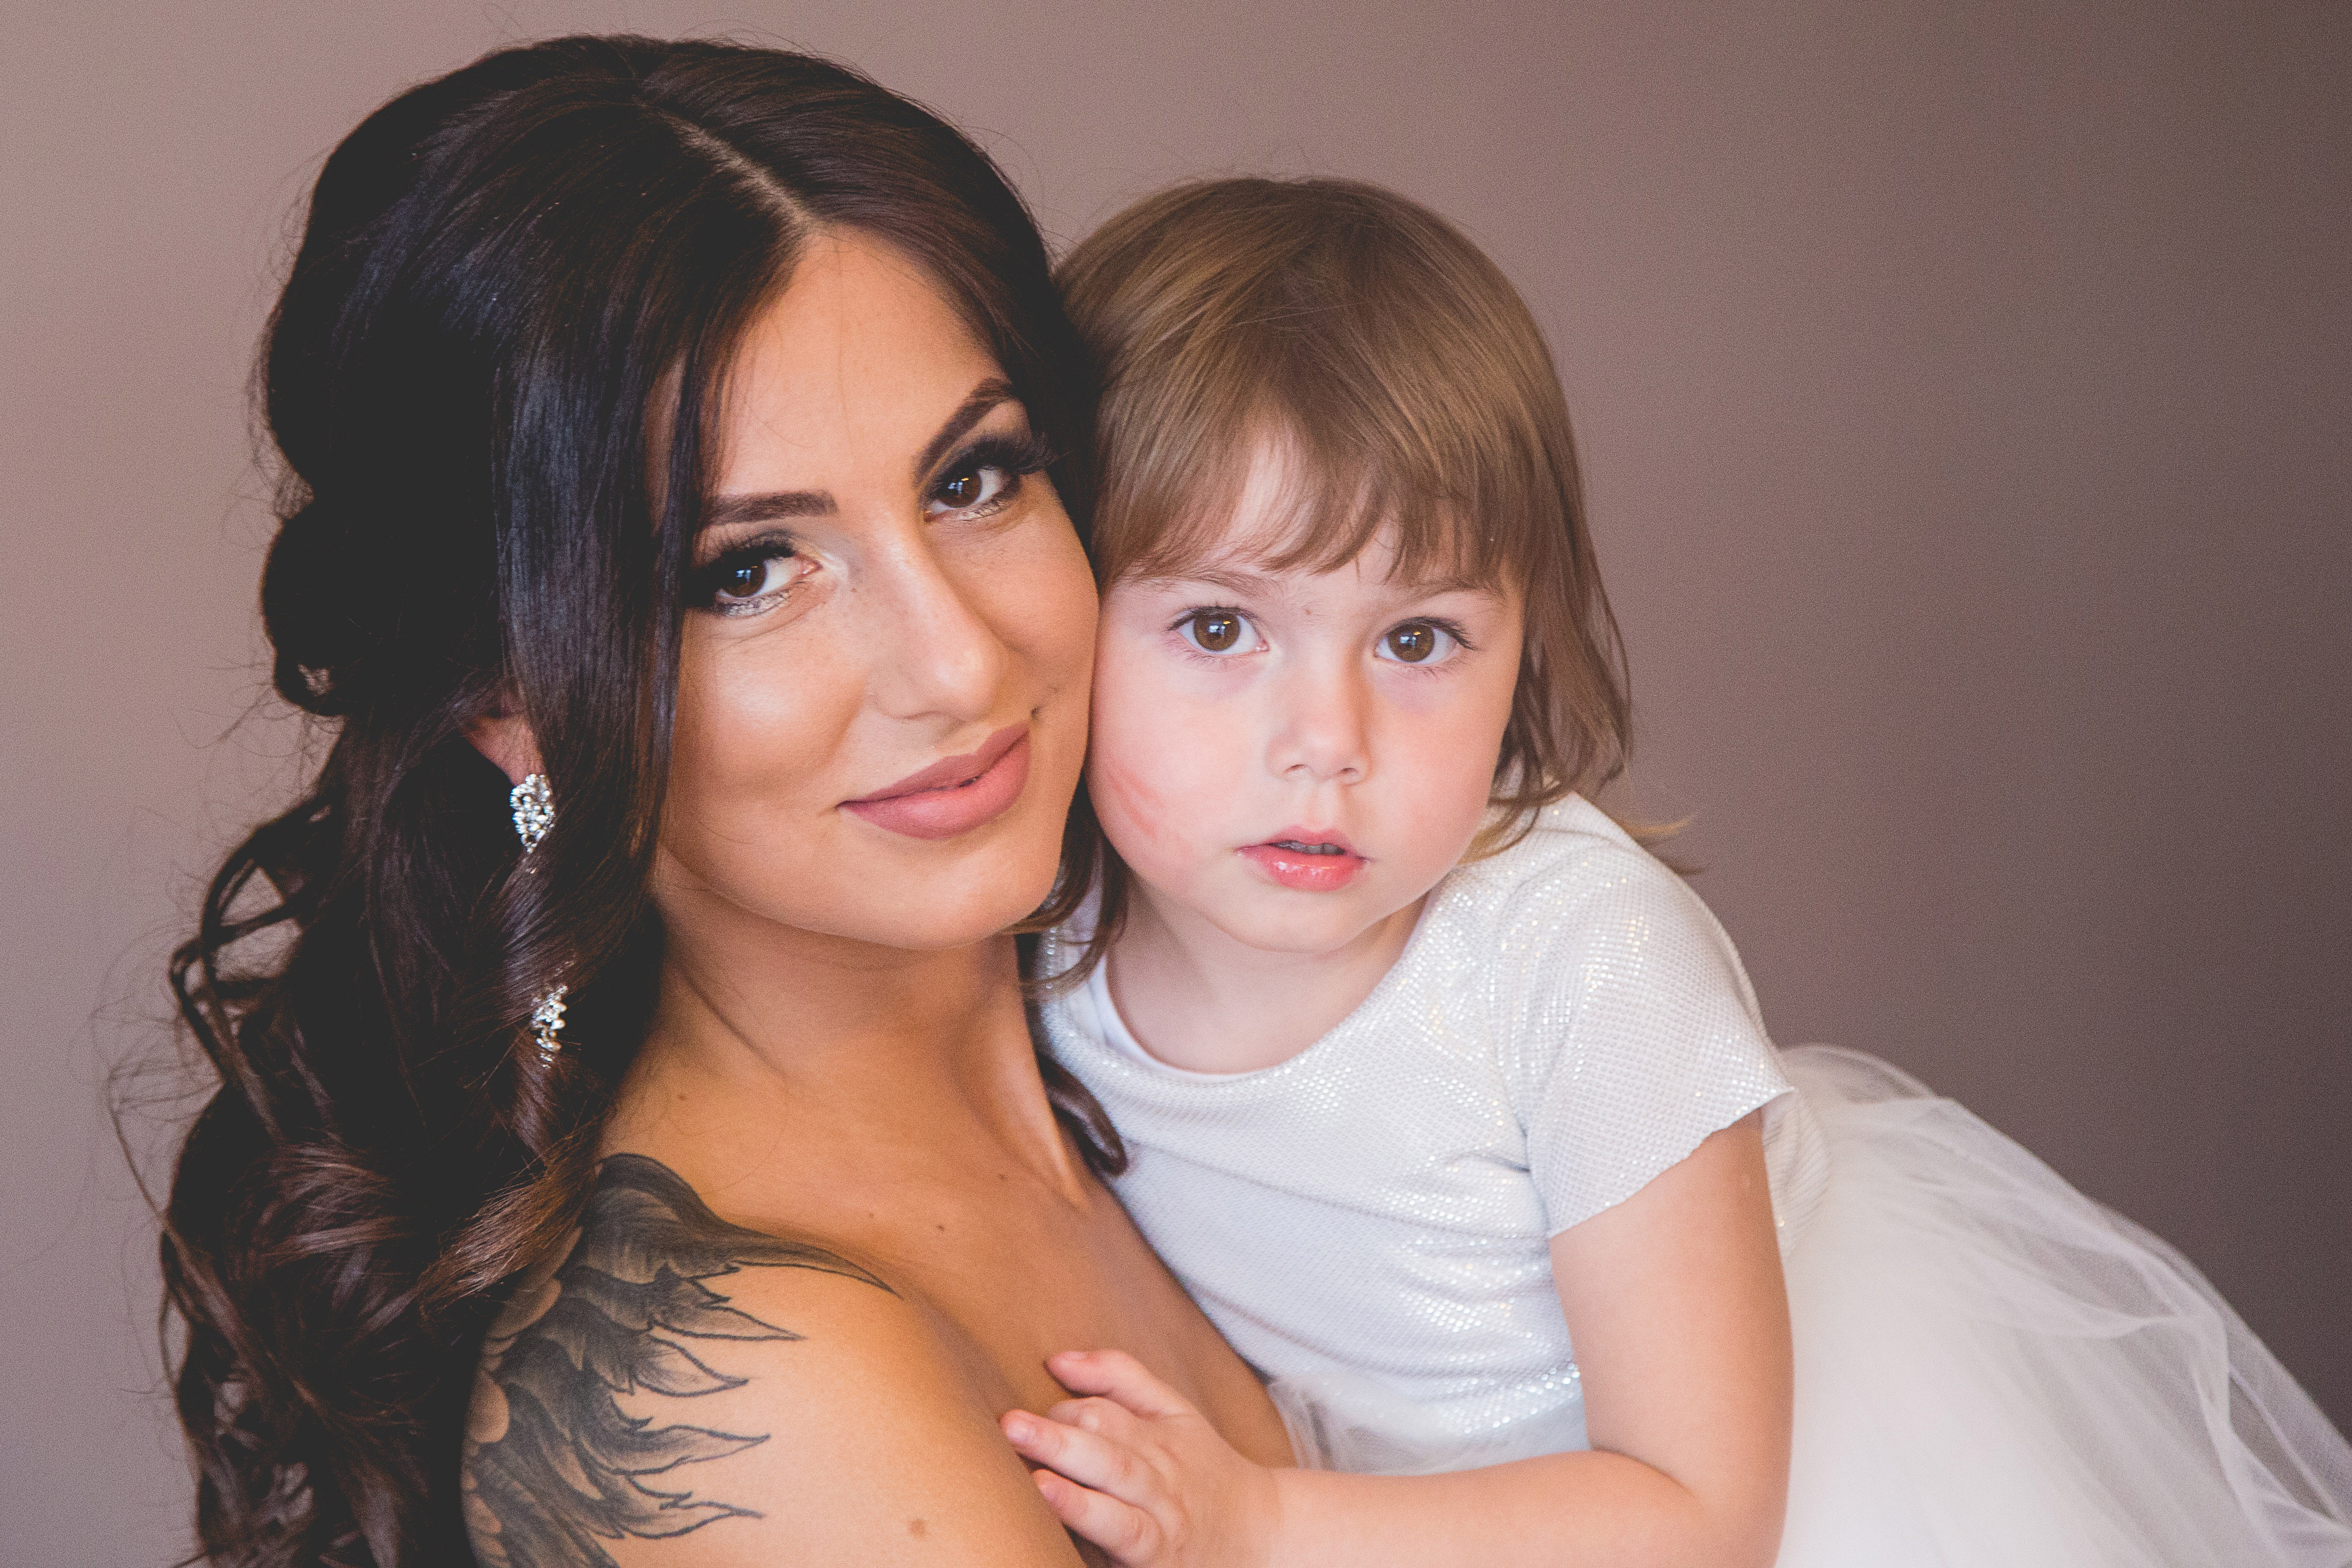
hair, face, child, beauty, eyebrow, skin, hairstyle, nose, cheek, lip, fun, friendship, smile, eye, interaction, black hair, iris, long hair, photography, brown hair, gesture, happy, love